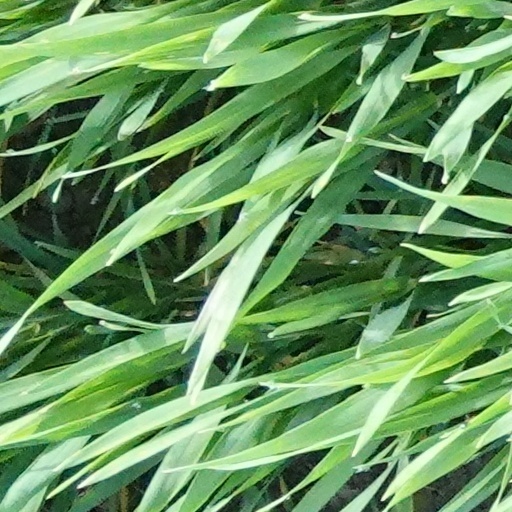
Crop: wheat